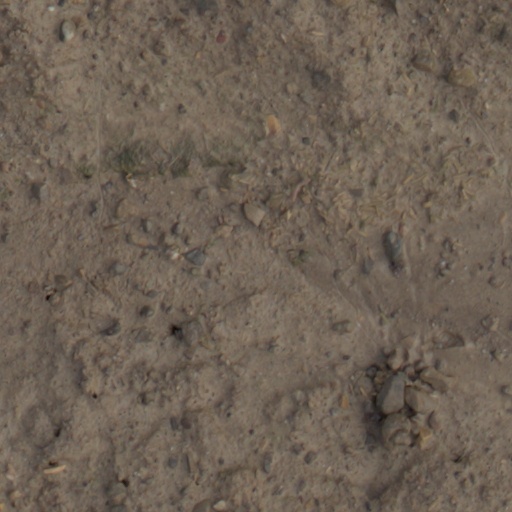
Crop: wheat